Angelo Domenghini

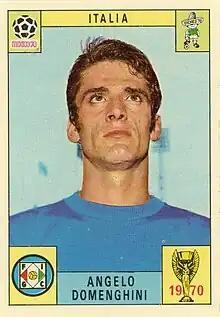
Domenghini in 1970

Angelo Domenghini (born 25 August 1941) is an Italian football manager, and former player, who played as a forward, often as a right winger, or even as a striker. Despite his creative role, he also had a notable eye for goal, as well as excellent technical ability, which, along with his acceleration and agility, allowed him to beat players with the ball, in particular during one on one situations. He represented Italy in their victorious UEFA Euro 1968 campaign, as well as at the 1970 FIFA World Cup, where they finished in second place, playing in the finals of both tournaments.